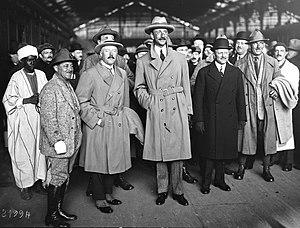
En imperméable fermé, au centre, de gauche à droite
André Citroën, né le 5 février 1878 à Paris 9ᵉ au 44, rue Laffitte, et mort le 3 juillet 1935 à Paris 16ᵉ, est un ingénieur polytechnicien français, pionnier de l'industrie automobile, fondateur de l'empire industriel automobile de même nom en 1919.